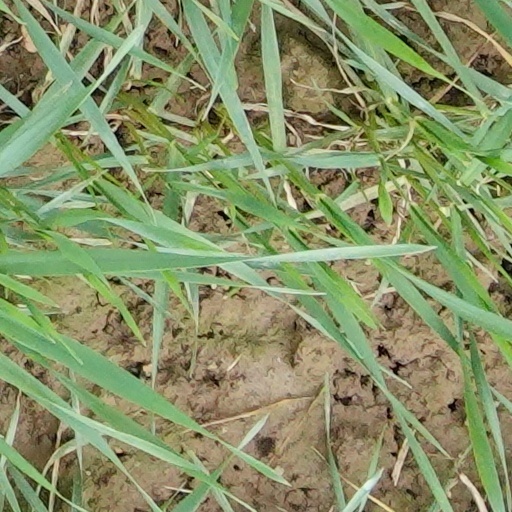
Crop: wheat